The Third Choice

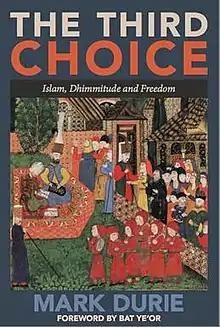
Book cover

The Third Choice: Islam, Dhimmitude and Freedom is a book written by Mark Durie, with a Foreword by Bat Ye'or. It deals with the status of non-Muslim populations (the "dhimmis") after the conquest of their lands by Muslims. "The Third Choice" was short-listed for the 2010 Australian Christian Book of the Year.